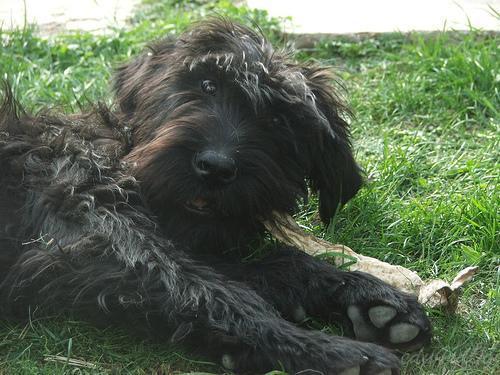
giant_schnauzer